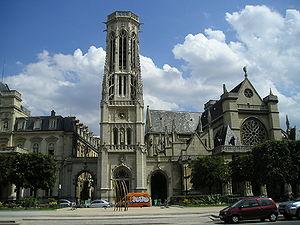
Église Saint-Germain-l'Auxerrois à Paris.